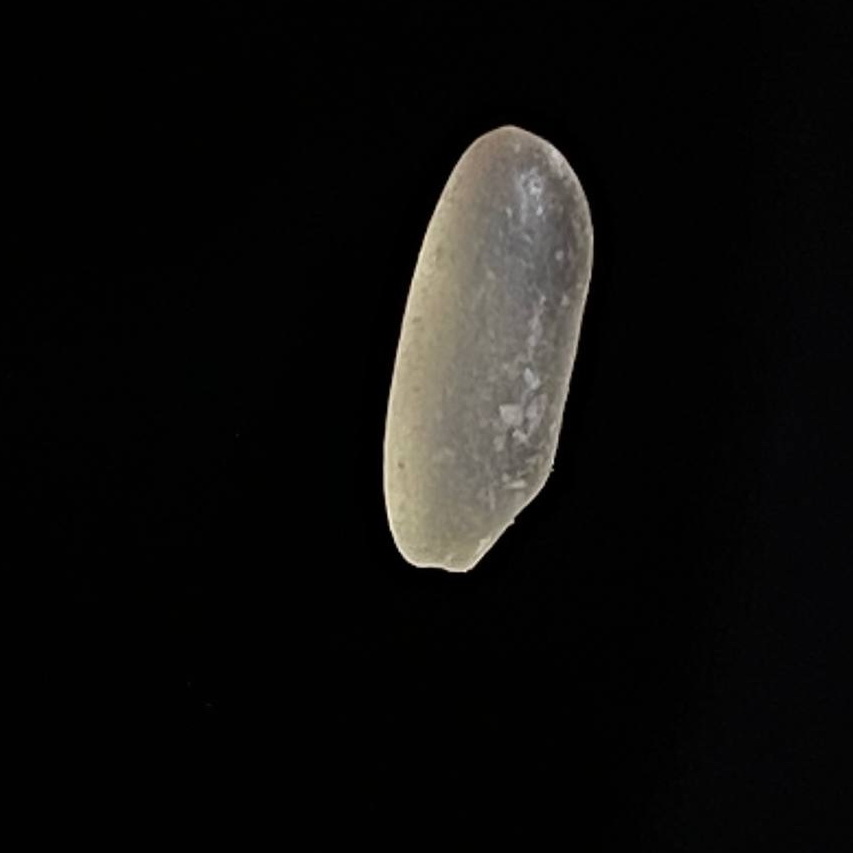
Rice variety: Gutisharna